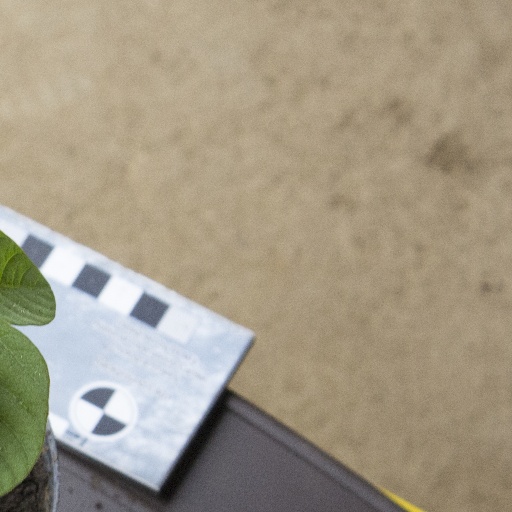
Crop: soybean